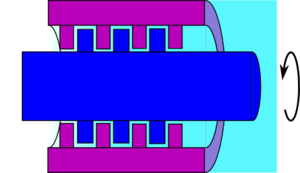
Le joint latéral est une pièce ou un dispositif qui assure l’étanchéité autour d'un axe de rotation, entre deux faces perpendiculaires. Il en existe différents types selon les contraintes à prendre en compte.